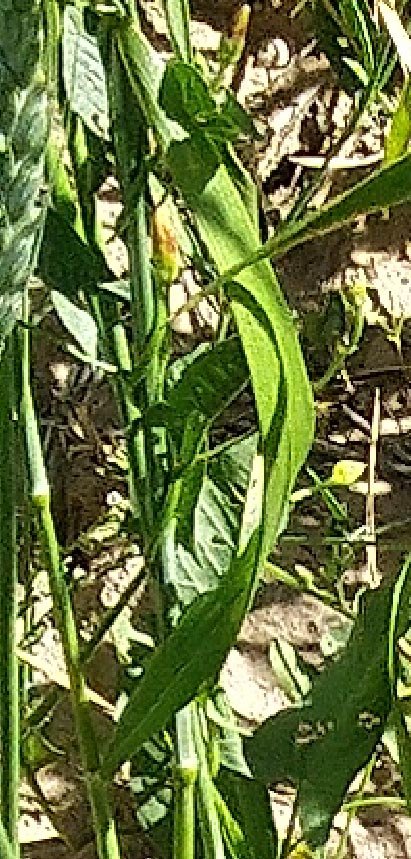
Label: Wheat___Healthy